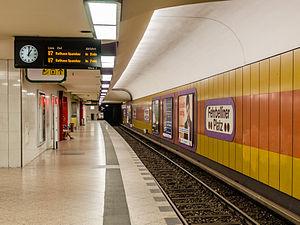
Fehrbelliner Platz est une station du métro de Berlin à Berlin-Wilmersdorf desservie par les lignes U3 et U7. Elle est située sous la place éponyme au carrefour de la Mecklenburgische Straße et de Hohenzollerndamm.